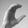
ASL letter: C